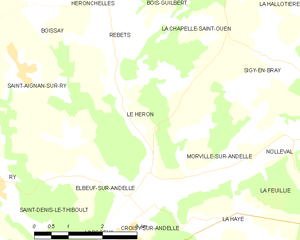
Carte des communes françaises Le Héron